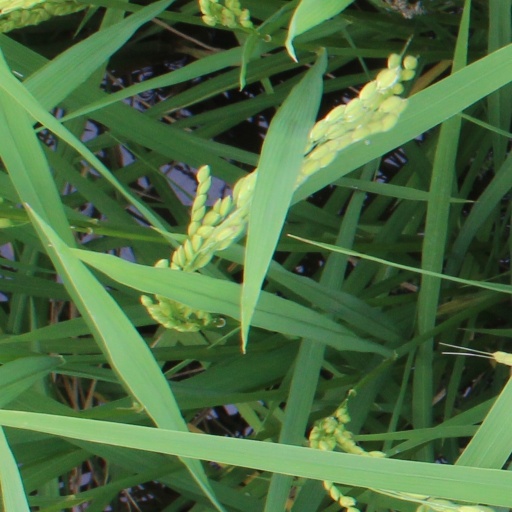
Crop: rice